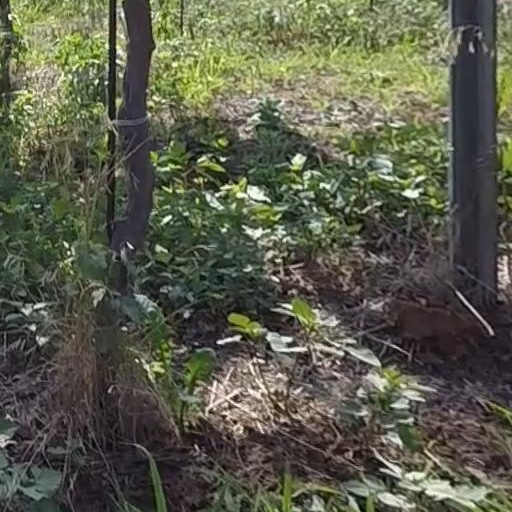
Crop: grape